Francis Tumblety

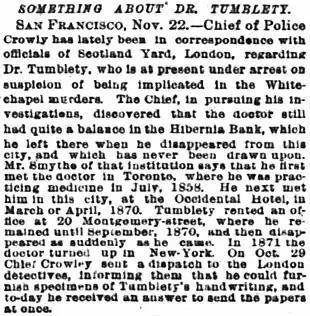
Newspaper article about Tumblety in "The New York Times" in November 1888

The Metropolitan Police arrested Tumblety on 7 November 1888 on unrelated charges of gross indecency, apparently for having been caught engaging in a homosexual encounter, which was illegal at the time. Whilst awaiting trial on this charge on bail of £300 (equivalent to £ today), and knowing that Scotland Yard was increasingly interested in him with regard to the recent murder spree in Whitechapel, he fled England for France on 20 November under the false name of "Frank Townsend", and on 24 November 1888 he returned to the United States. Already notorious in the United States for his self-promotion and previous brushes with the law, Tumblety's arrest in London was reported in "The New York Times" as being connected to the Ripper murders. An article in early December in the "Democrat and Chronicle" of his hometown of Rochester concluded with an acquaintance directly stating, "Knowing him as I do I should not be the least surprised if he turned out to be Jack the Ripper."